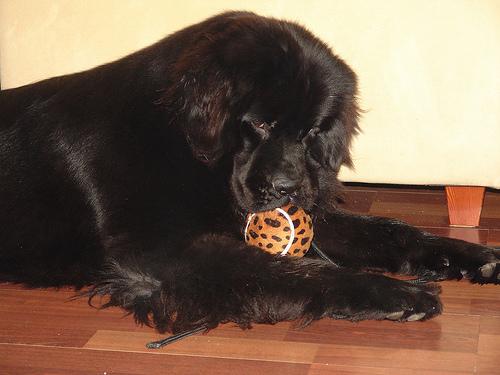
Breed: newfoundland